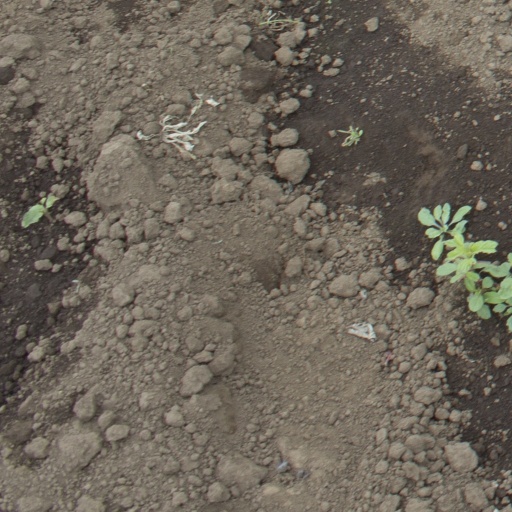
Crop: soybean